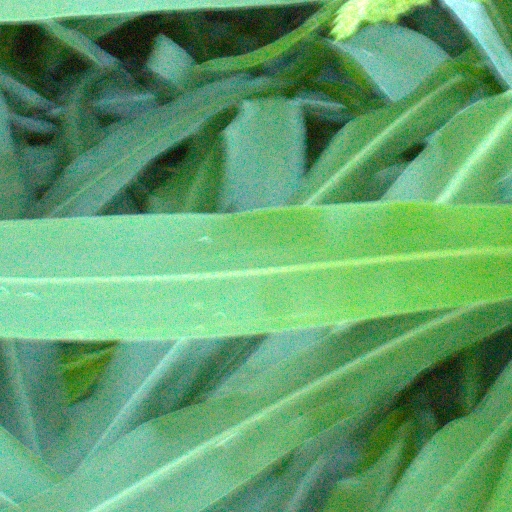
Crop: sorghum